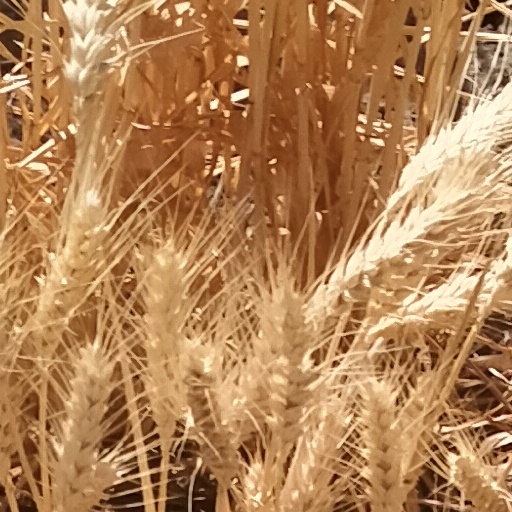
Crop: wheat